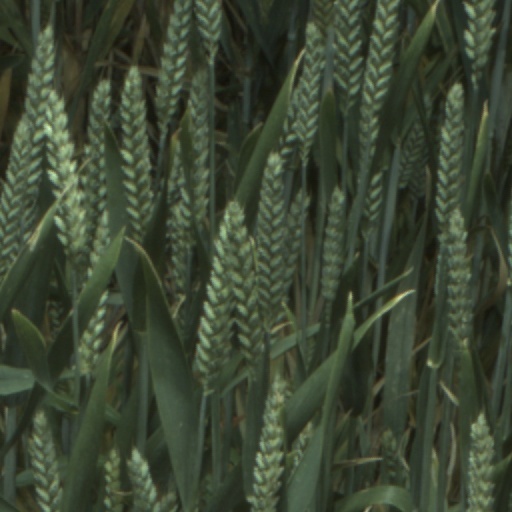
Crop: wheat